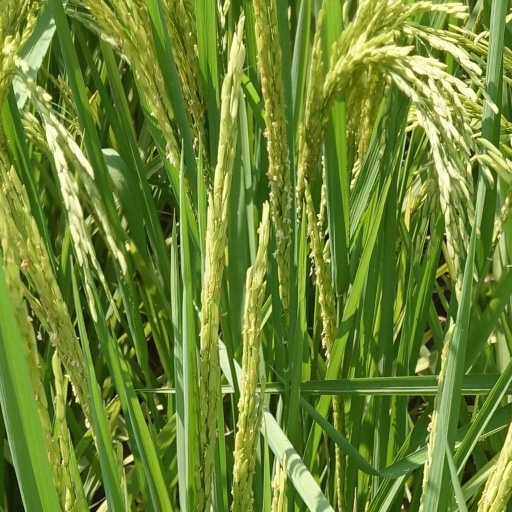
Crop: rice